Cathedral of Learning

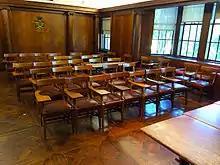
Mulert Memorial Room

Located in room 204, the walnut-paneled Mulert Memorial classroom was designed by Philadelphia architect Gustav Ketterer and university architect Albert Klimcheck. The room features wood floors, fluted ionic columns, red velvet draperies, and student chairs with leather seats. The room's doors have fluted jams and panelings of Greek rosettes. A Mulert family coat-of-arms and memorial inscription is located on the rear wall of the room. The room was provided for in the will of the late Mt. Lebanon resident Justus Mulert, the room was dedicated on December 21, 1942, and serves as a memorial to Mulert's wife, Louise and his son Ferdinand Max, who died in 1912 during his senior year at Washington and Jefferson College.